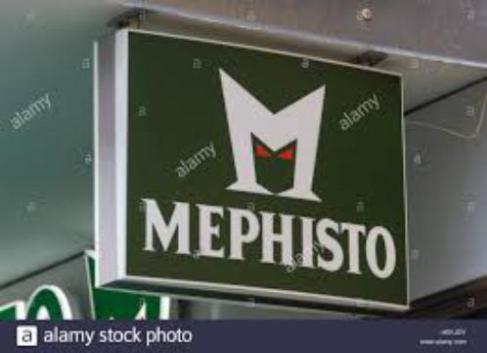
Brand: mephisto
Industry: Clothes